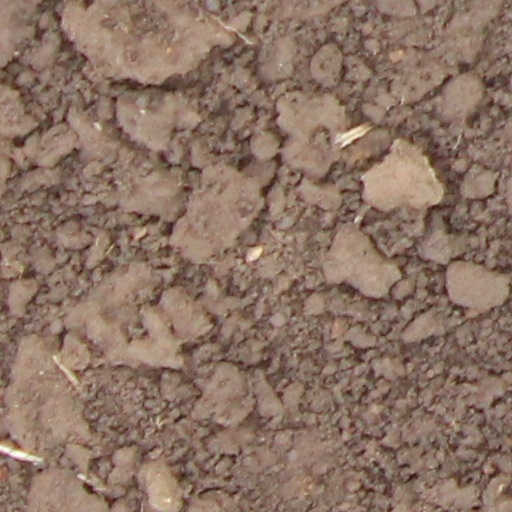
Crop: wheat